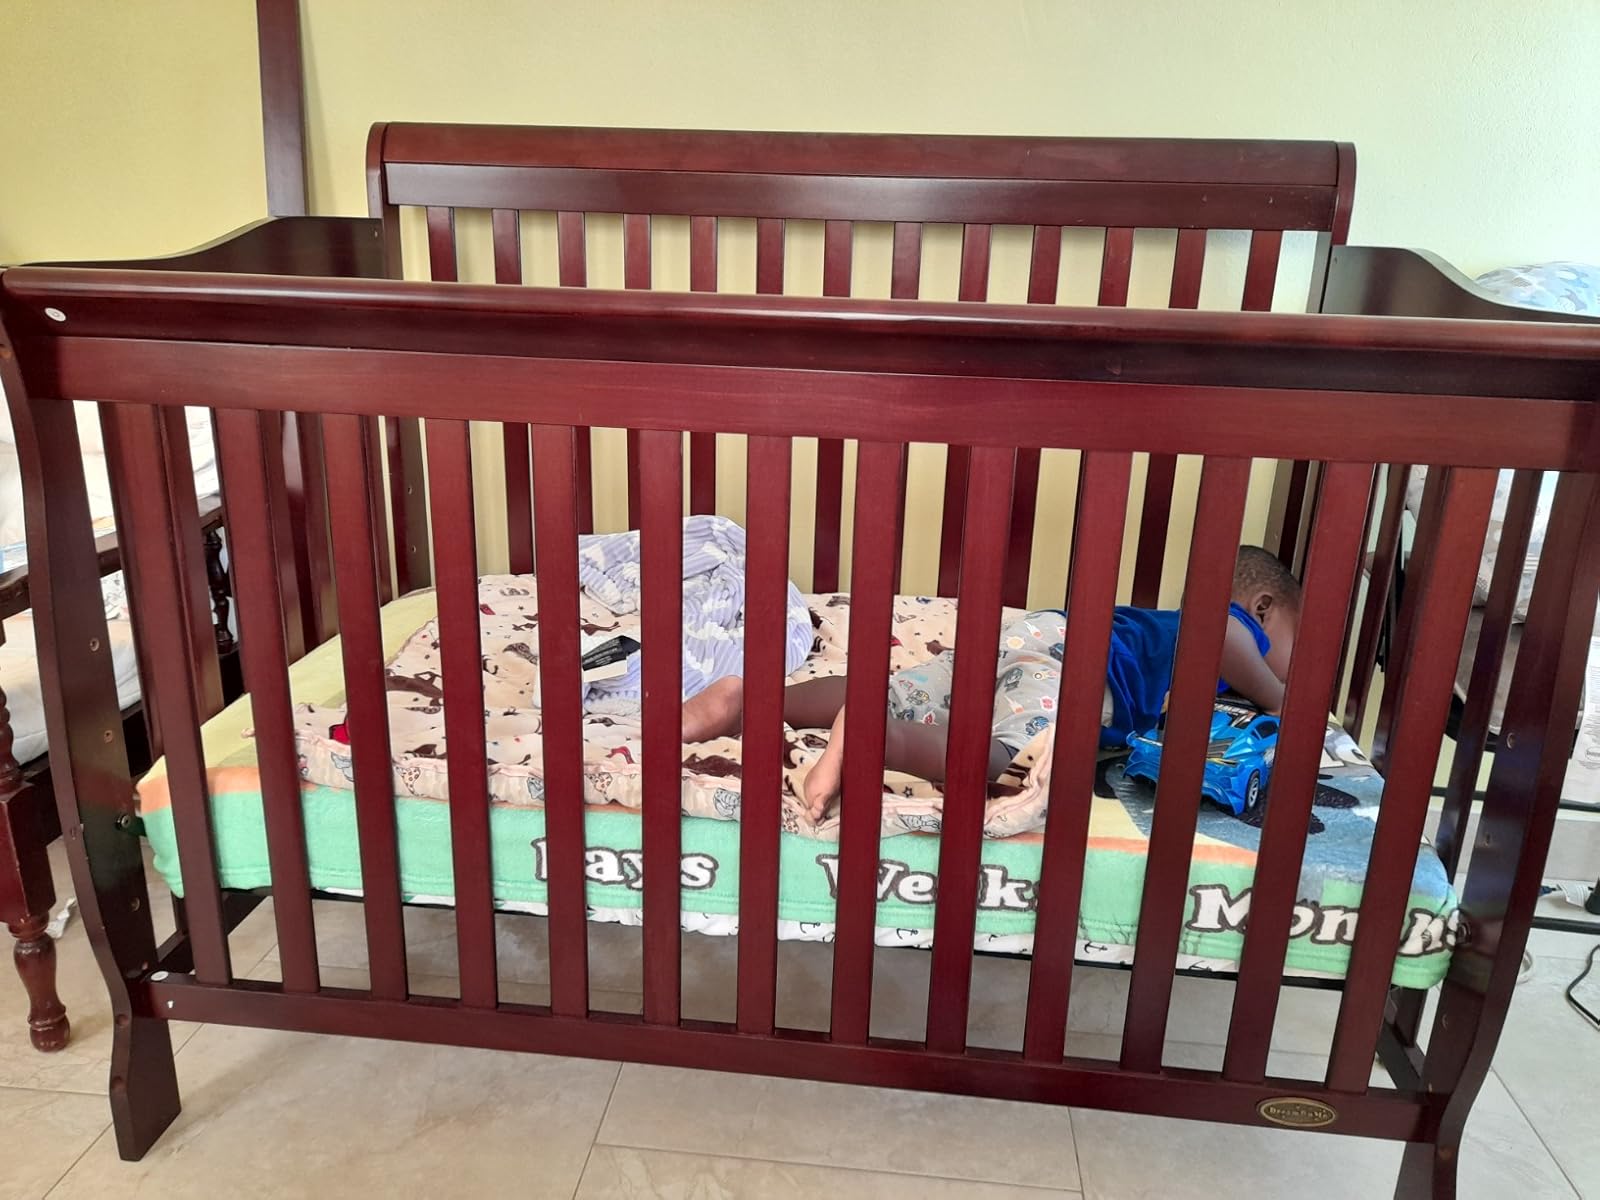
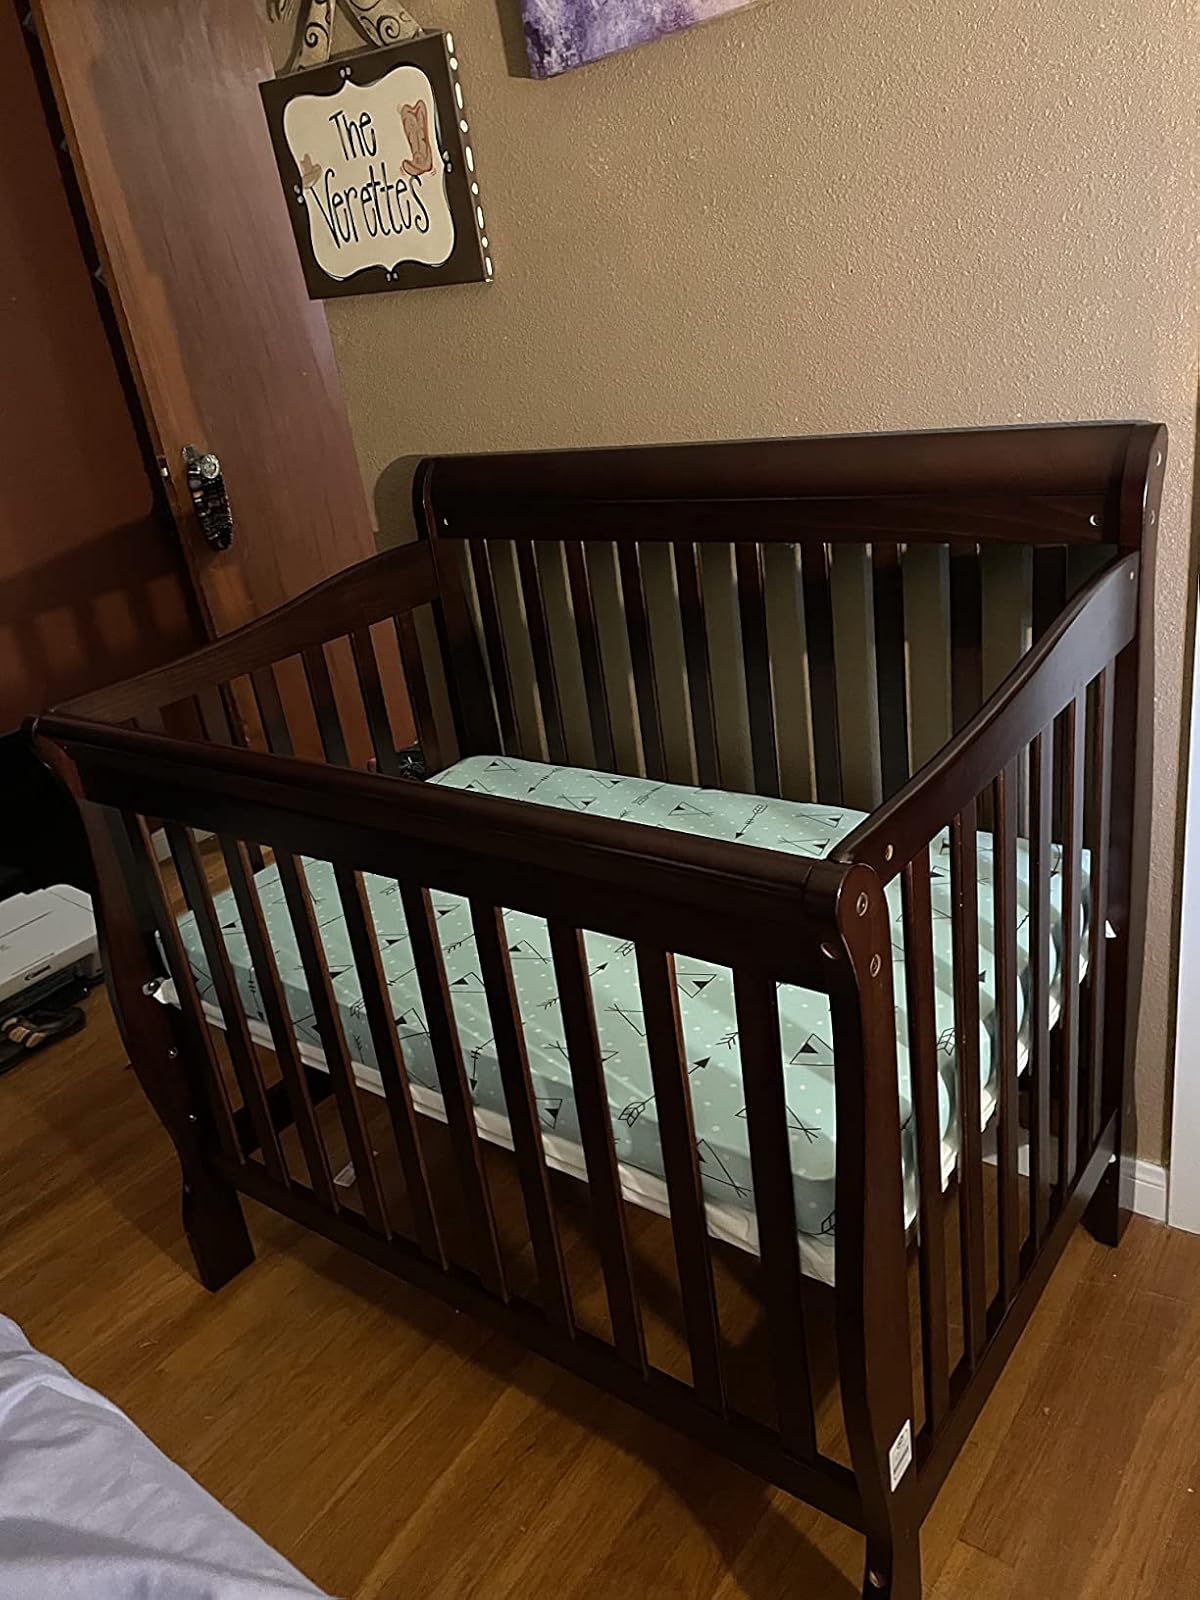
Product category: products_crib
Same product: yes